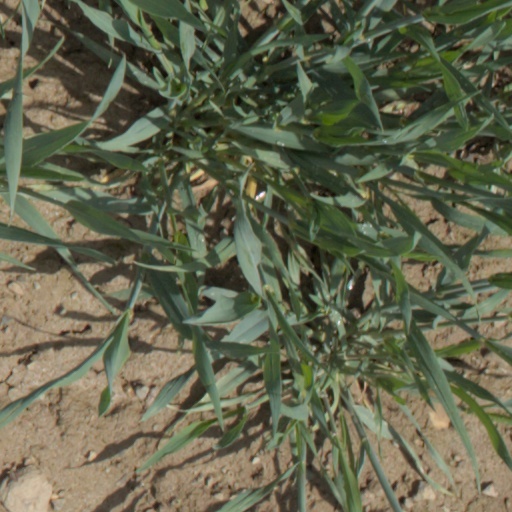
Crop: wheat